Canada in World War II

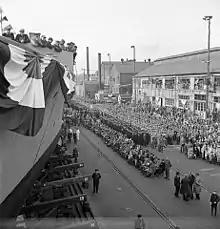
Celebrations for the launch of the 1,000th Canadian-built vessel for a Victory Loan drive, 1944.

Canadian naval and special forces participated in various capacities in the Pacific and South-East Asia. The cruisers and HMCS "Uganda", along with the armed merchant cruiser HMCS "Prince Robert" were assigned to the British Pacific Fleet. HMCS "Uganda" was in theatre at the time. HMCS "Ontario" arrived to support the post-war operations in the Philippines, Hong Kong and Japan. However the "Uganda" was the only Royal Canadian Navy ship to take an active part against the Japanese while serving with the British Pacific Fleet. Various Canadian special forces also served in Southeast Asia including the "Sea Reconnaissance Unit," a team of navy divers tasked to spearhead assaults across the rivers in Burma.